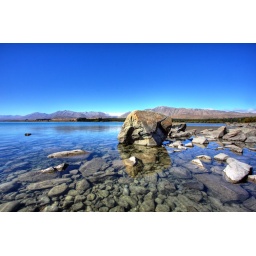
Lake Topeka in New Zealand against a blue sky